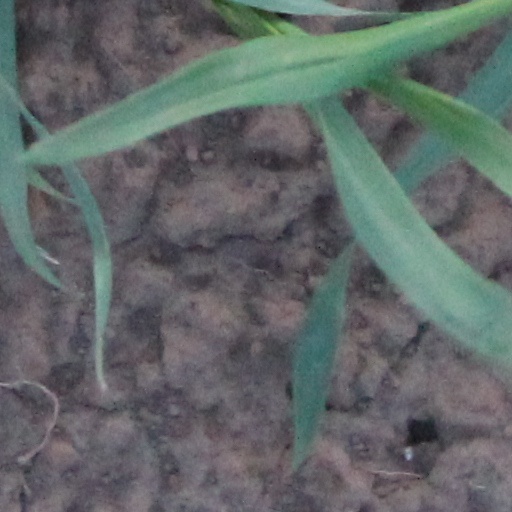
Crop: wheat